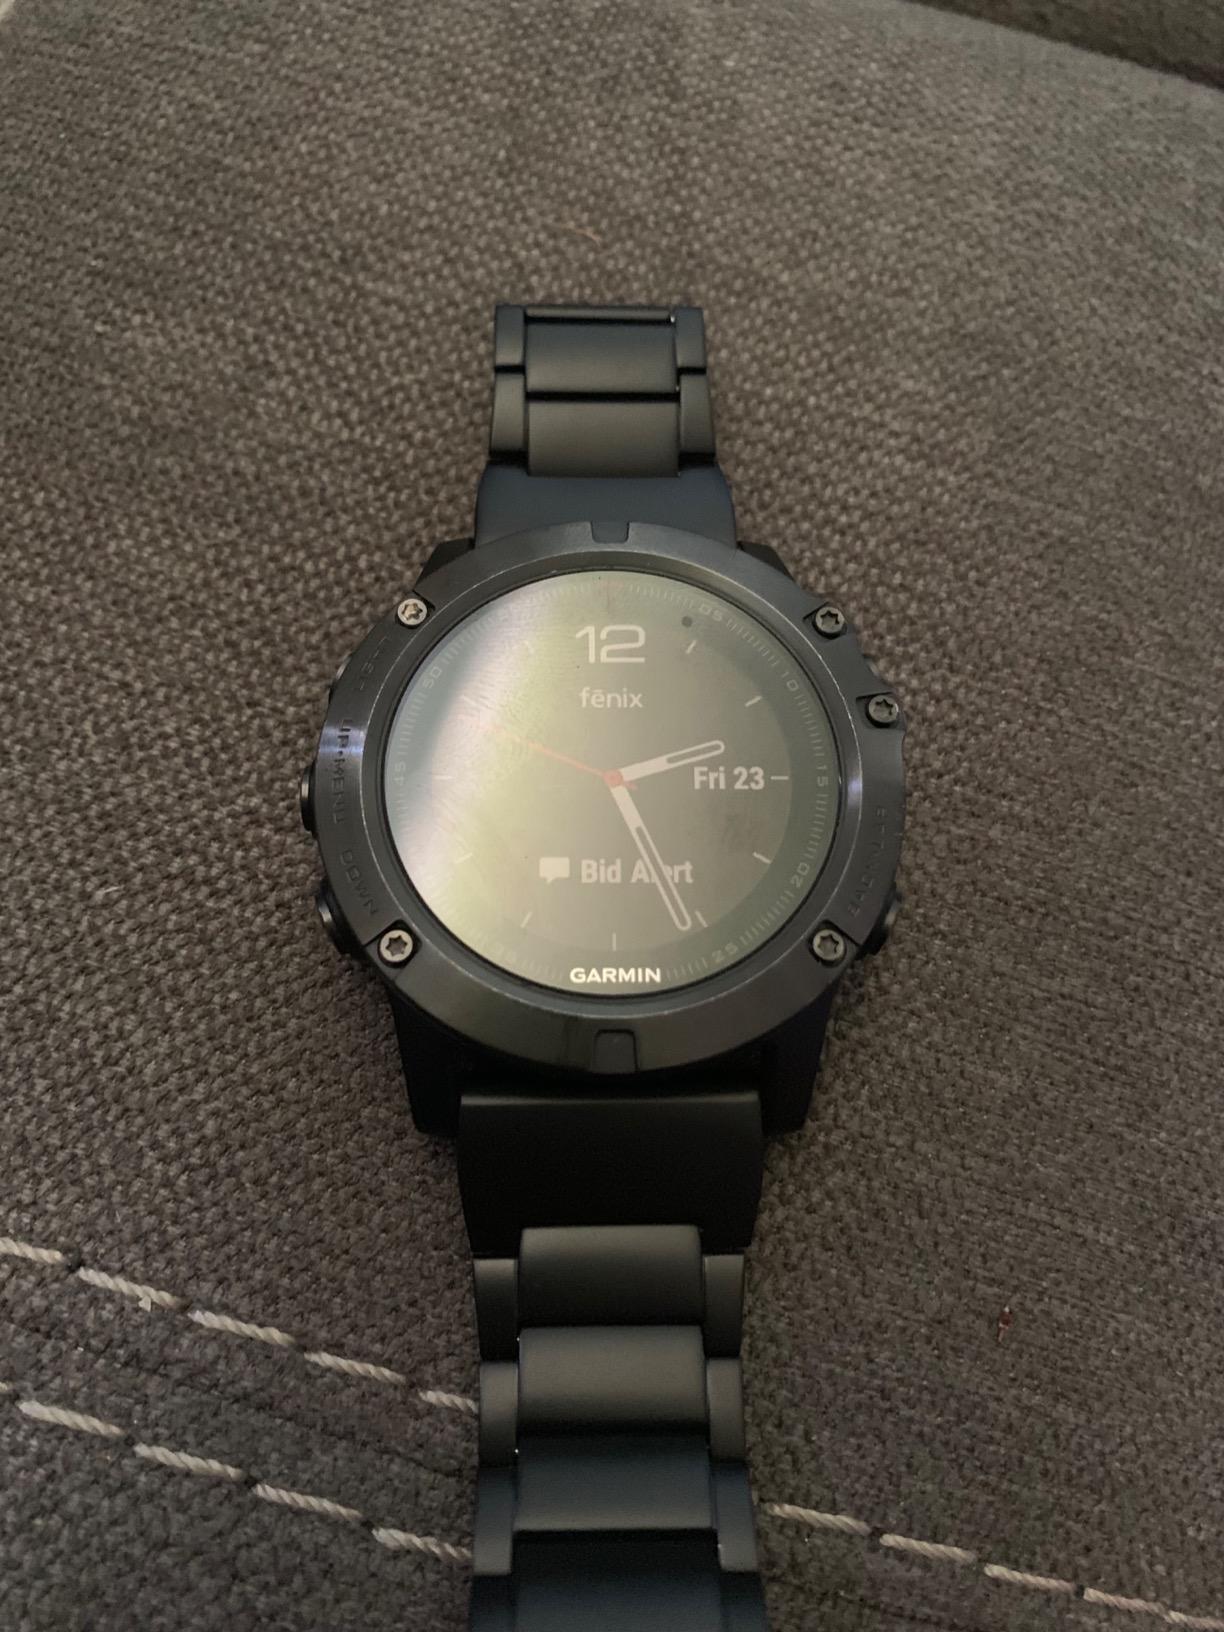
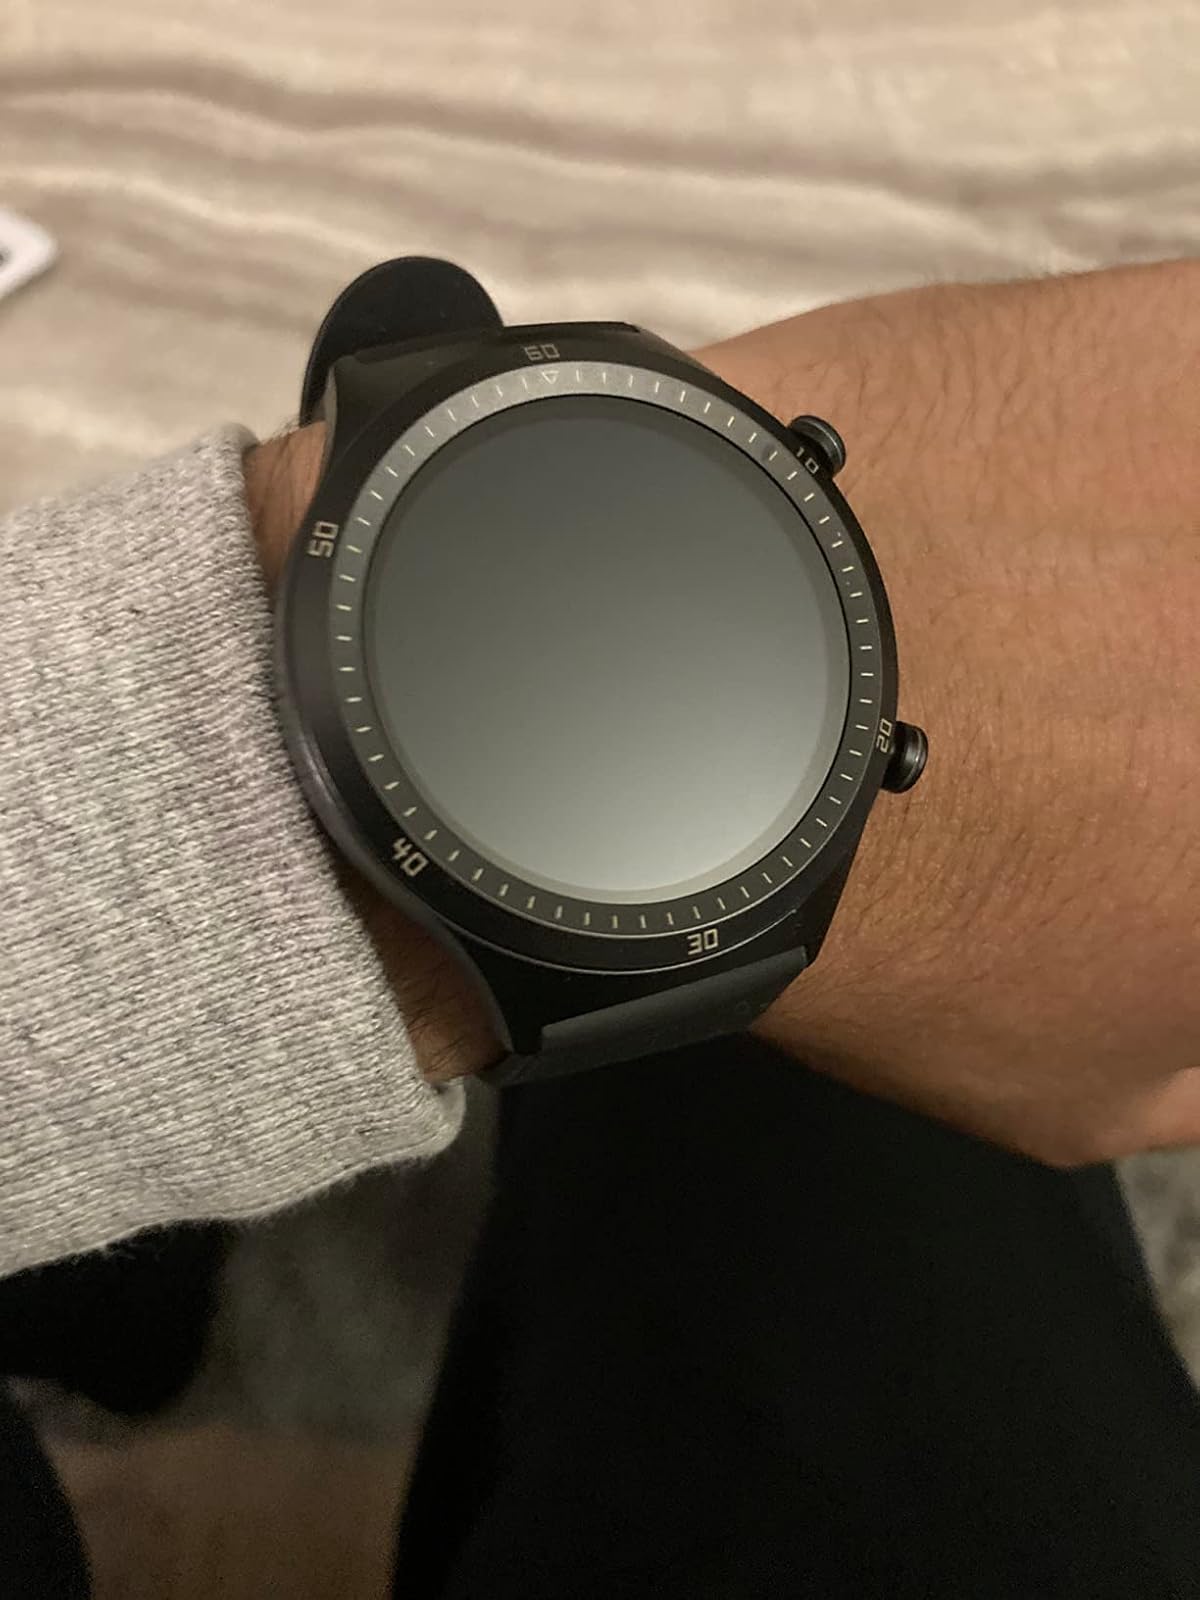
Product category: smartwatch
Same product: no